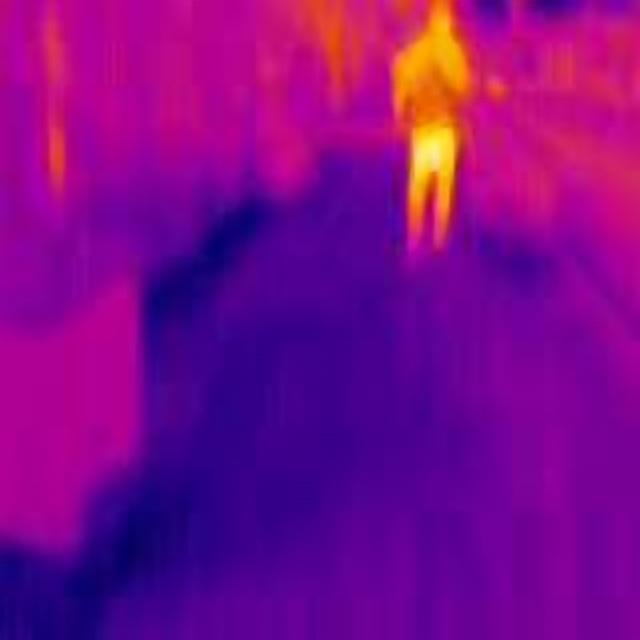
Detected objects:
label: person